Lessons (Star Trek: The Next Generation)

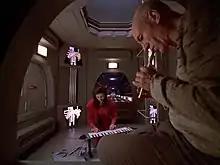
Director Robert Wiemer used tight camera angles such as these to allow musicians to play off screen in time with the actors.

"Lessons" is the 19th episode of the of the American science fiction television series "" and was originally aired in the United States on April 5, 1993, in broadcast syndication.